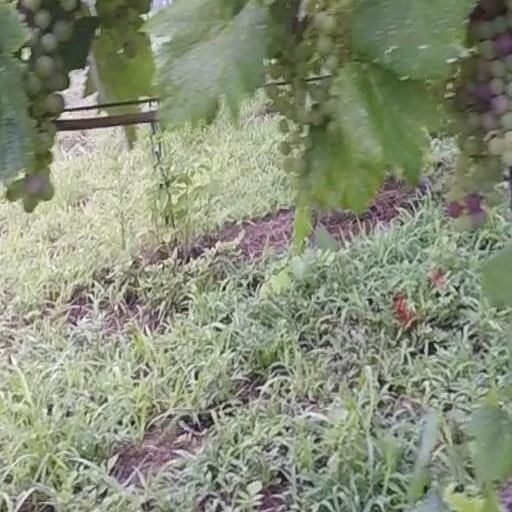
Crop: grape